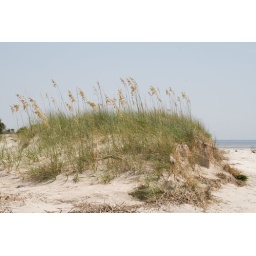
secluded beach near Dad's house